List of The Brady Bunch characters

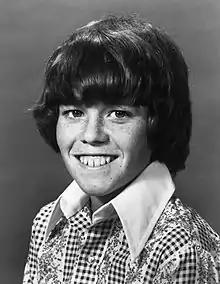
Bobby, as portrayed in the original series by Mike Lookinland

Janet "Jan" Brady, née Janet "Jan" Martin, later Janet "Jan" Brady-Covington (left center), portrayed by Eve Plumb in the TV series as well as " The Brady Girls Get Married", "The Brady Brides", "A Very Brady Christmas" and "The Bradys", Geri Reischl in "The Brady Bunch Hour" variety show, Jennifer Elise Cox in the two theatrical films, and Ashley Drane in the TV movie, is the middle Brady daughter, and many of her storylines often involve Jan being jealous of her more popular older sister, Marcia, or Jan's awkward position as the middle child. In addition, Jan is also insecure about having freckles and wearing glasses, embarrassed about the fact she does not have a boyfriend (later in the series she invents a fictional boyfriend named "George Glass" in an effort to save her reputation), and concerned about her future appearance. In January 2015, this became the subject of an internet meme. A typical plot line surrounding Jan would feature her attempting to carve out her niche in the family, or make a name for herself at school. In the episode "Her Sister's Shadow", in exasperation at constantly being overshadowed by her older sister Marcia, she utters the now famous catch phrase, "Marcia, Marcia, Marcia!". This line would later be parodied in both "The Brady Bunch Movie" and used in a recurring "Saturday Night Live" sketch, as well as in the title of the "Fanboy & Chum Chum" episode "Marcia, Marcia, Marcia".